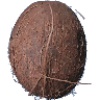
Label: cocos